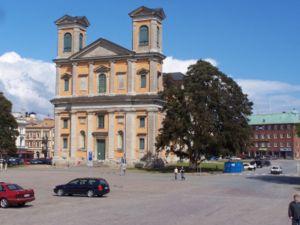
Le Blekinge est une province historique du Sud de la Suède. Il est baigné par la mer Baltique au sud et à l'est. Les provinces historiques limitrophes du Blekinge sont le Småland au nord et la Scanie à l'ouest.
Karlskrona est une ville située sur la côte sud de la Suède, dispersée sur plusieurs îles de l'archipel du Blekinge. Elle est le chef-lieu de la commune de Karlskrona et du comté de Blekinge, et est habitée par 35 212 personnes.
Nicodème Tessin le Jeune, né à Nyköping le 23 mai 1654 et mort à Stockholm, le 10 avril 1728, est un architecte suédois.